Stade Régional Saifoullaye Diallo

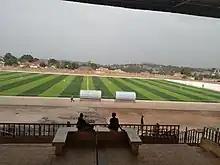
Stade de Labé.jpg

Stade Régional Saifoullaye Diallo is a multi-use stadium in Labé, Guinea. It is currently used mostly for football matches, on club level by Fello Star of the Guinée Championnat National. The stadium has a capacity of 5,000 spectators.